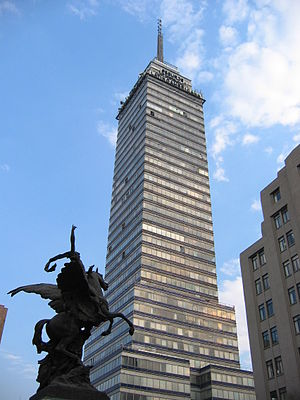
Mexicos Føderale Distrikt
Torre Latinoamericana den første skyskraber i latinamerika
Mexicos Føderale Distrikt eller Distrito Federal er et område i landet Mexico, som ikke er del af nogen af de mexicanske stater, men administreres af Mexicos føderale regering. Hovedparten af Mexico City ligger inden for det føderale distrikt.